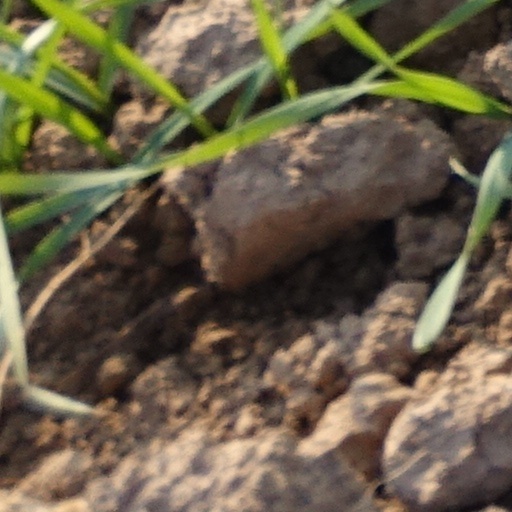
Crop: wheat